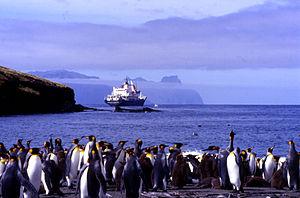
Vue, depuis le ""port"" de Crozet, en arrière plan, l'Ile de l'Est."
Julien Marie Crozet, né le 26 novembre 1728 à Port-Louis, au lieu-dit La Croizetière et mort le 24 septembre 1782 à Paris, est un officier de marine français du XVIIIᵉ siècle.
L'archipel Crozet, également appelé archipel de Crozet, archipel des Crozet ou encore îles Crozet, forme un archipel du Sud-Ouest de l’océan Indien intégralement situé sur la plaque antarctique. Il constitue l'un des cinq districts des Terres australes et antarctiques françaises et ne compte aucun habitant permanent.